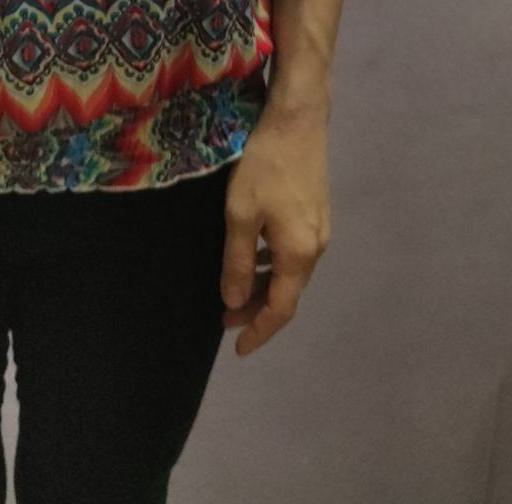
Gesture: no_gesture